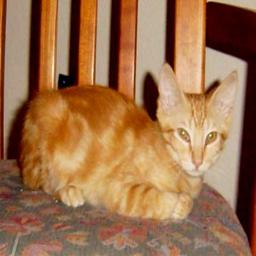
Animal: cats